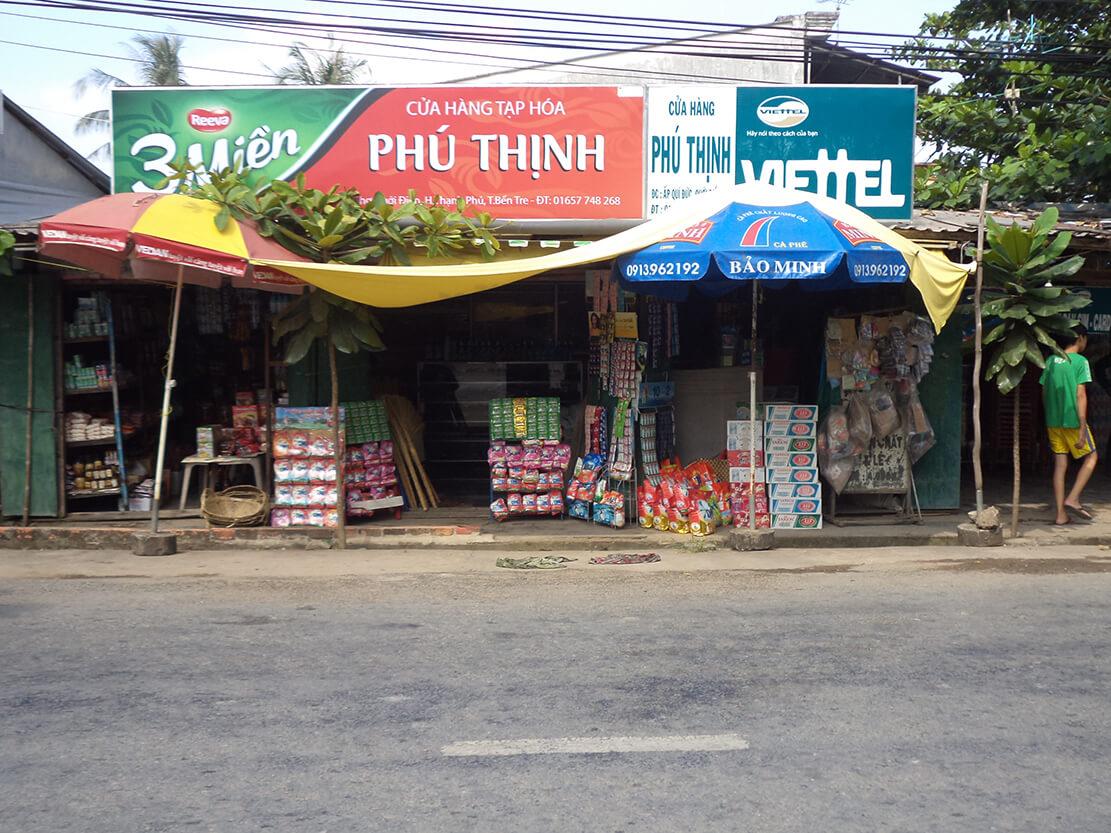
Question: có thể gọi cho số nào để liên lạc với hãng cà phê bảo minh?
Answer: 0913962192